Province of Westphalia

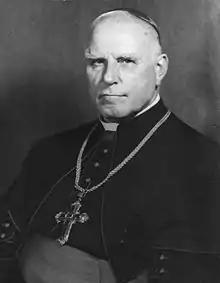
Clemens August Graf von Galen, Bishop of Münster (1933–1945).

Normality was shortlived in the Ruhr, since the Occupation of the Ruhr by French and Belgian troops began on 11 January 1923. This led to a call for a campaign of passive resistance by the Weimar Government, but this was eventually broken. The costs of this were a contributing factor to the start of hyperinflation. During the period of hyperinflation, Westphalia printed some "Notgeld" ("emergency money") with portraits of Annette von Droste-Hülshoff, the Baron vom Stein, and the heraldic Saxon Steed, with face values of up to a . In practice, only the 1921 coins were actually used as "Notgeld". The other issues had a "medallion character".